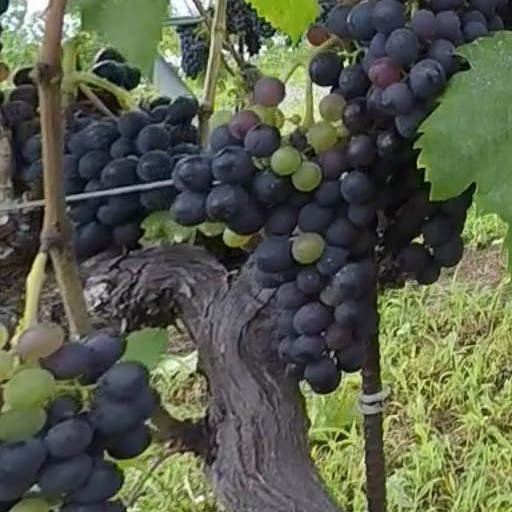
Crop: grape